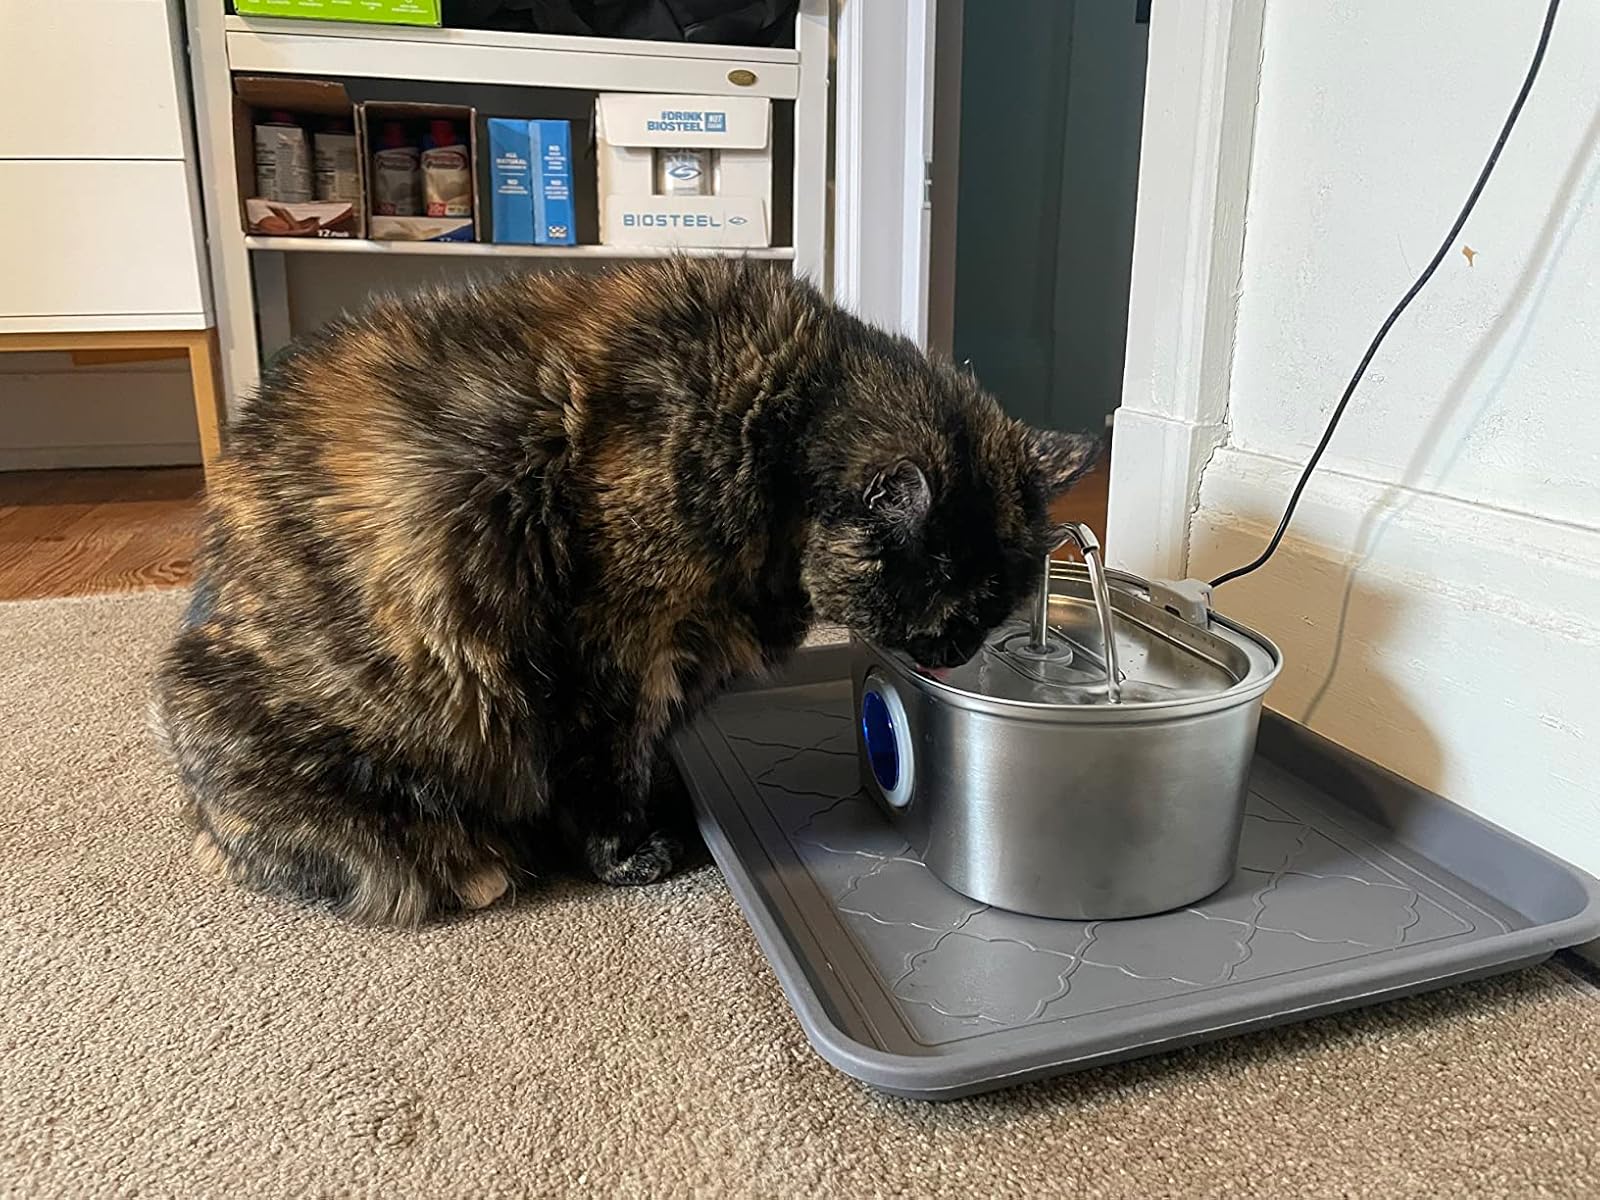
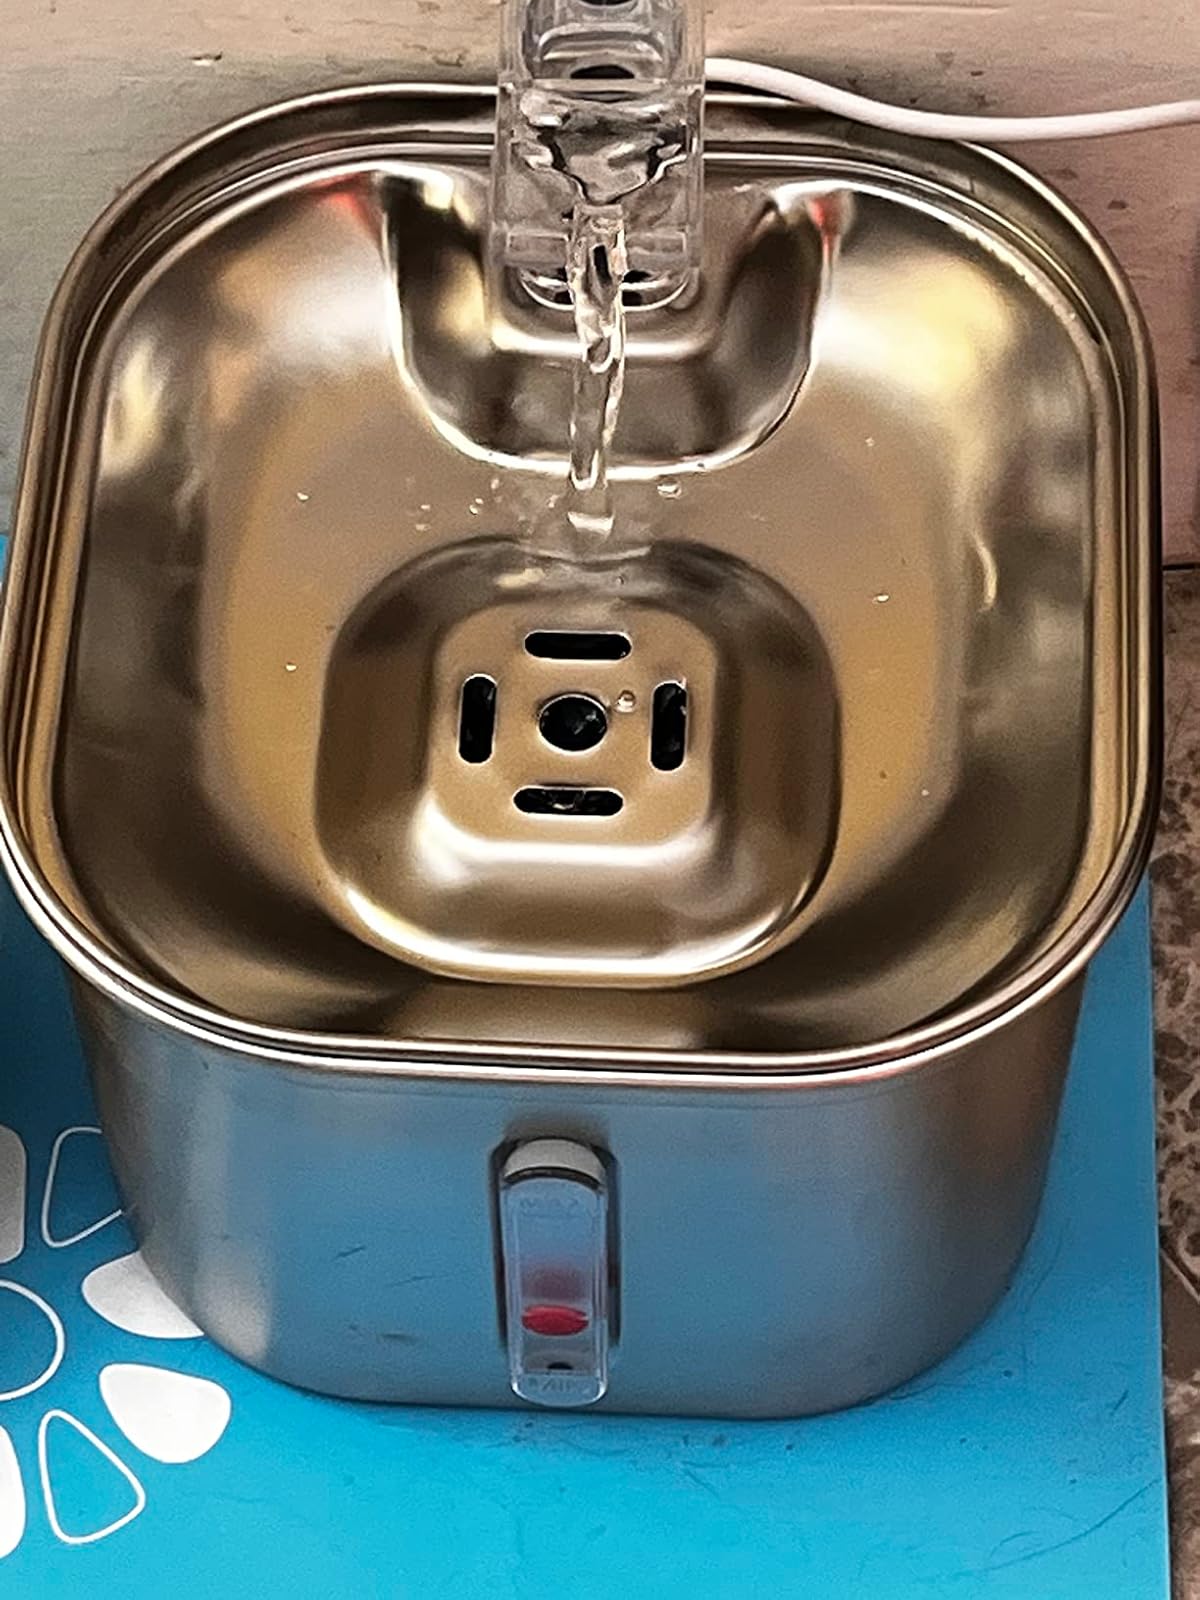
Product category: items_bowl
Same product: no